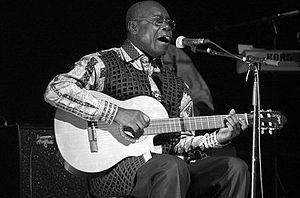
Pierre-Claver Akendengue.
Pierre Akendengué, né le 25 avril 1943 à Awuta, est un chanteur, musicien et poète gabonais. Il a fait ses études en France.